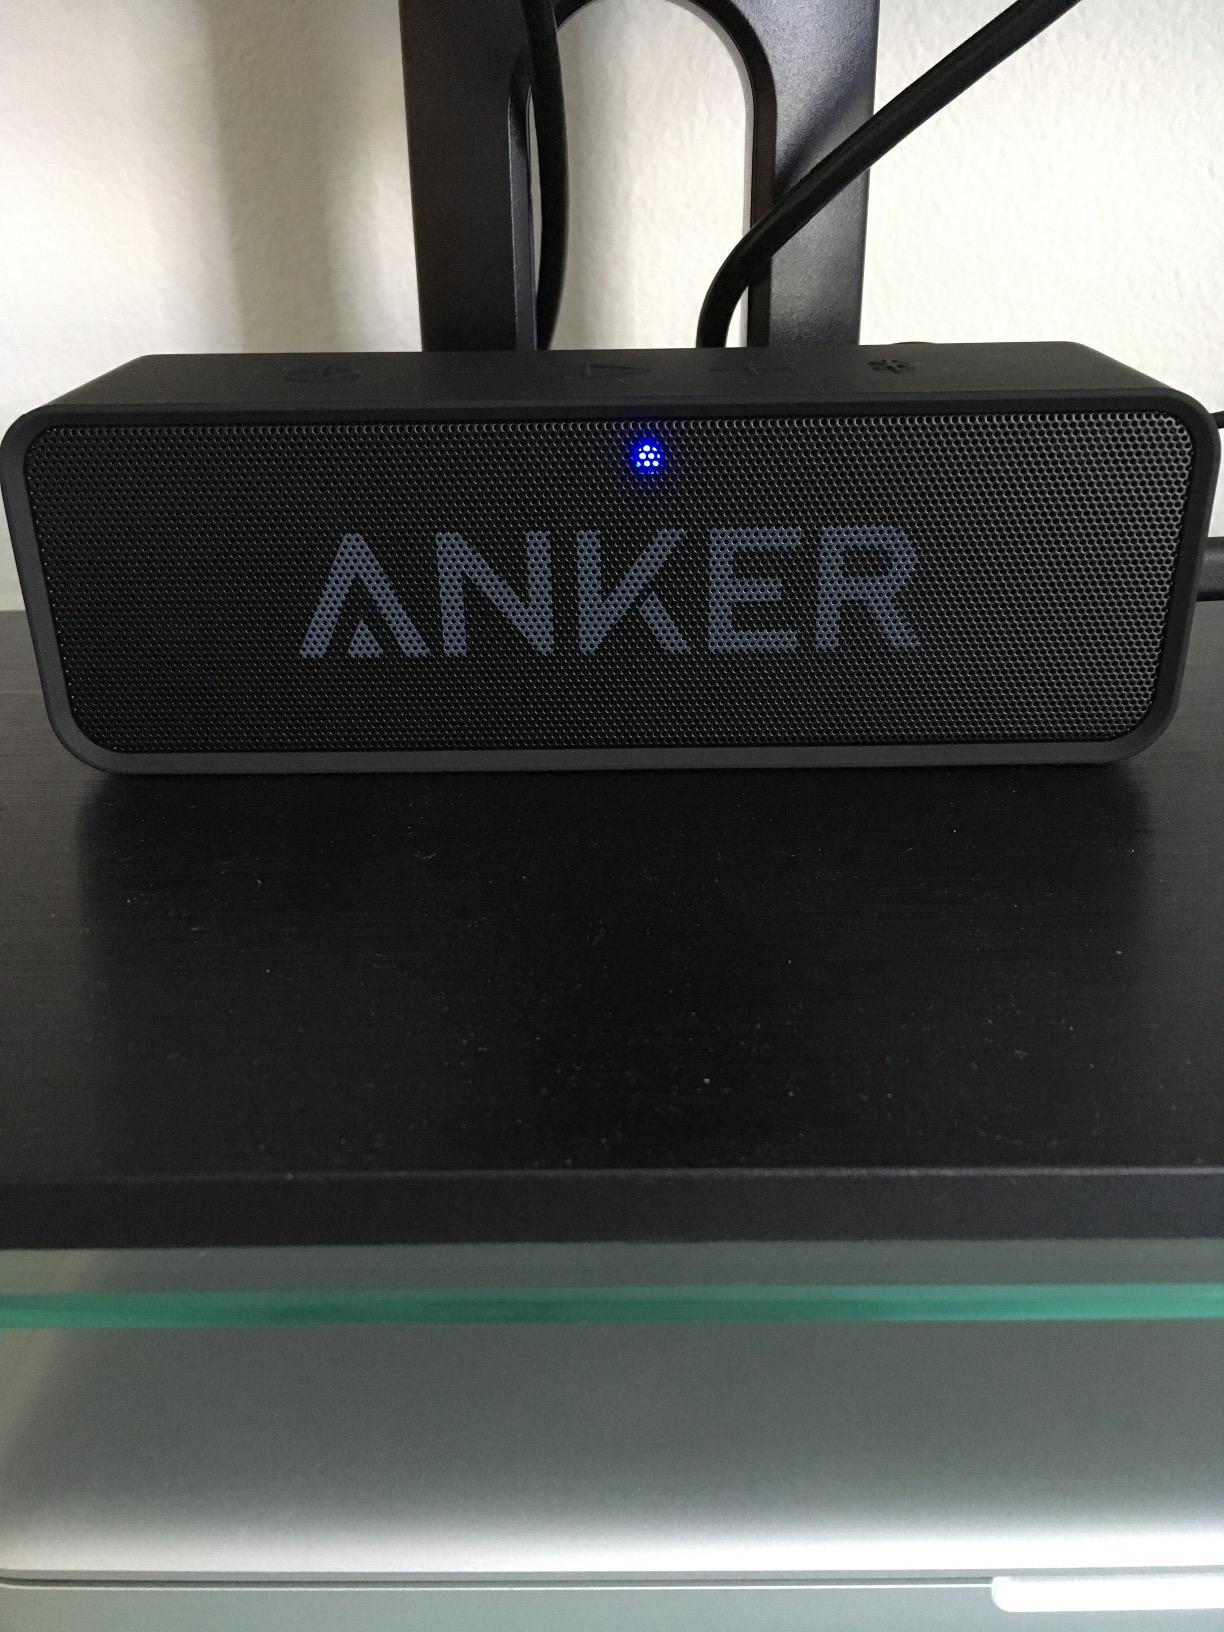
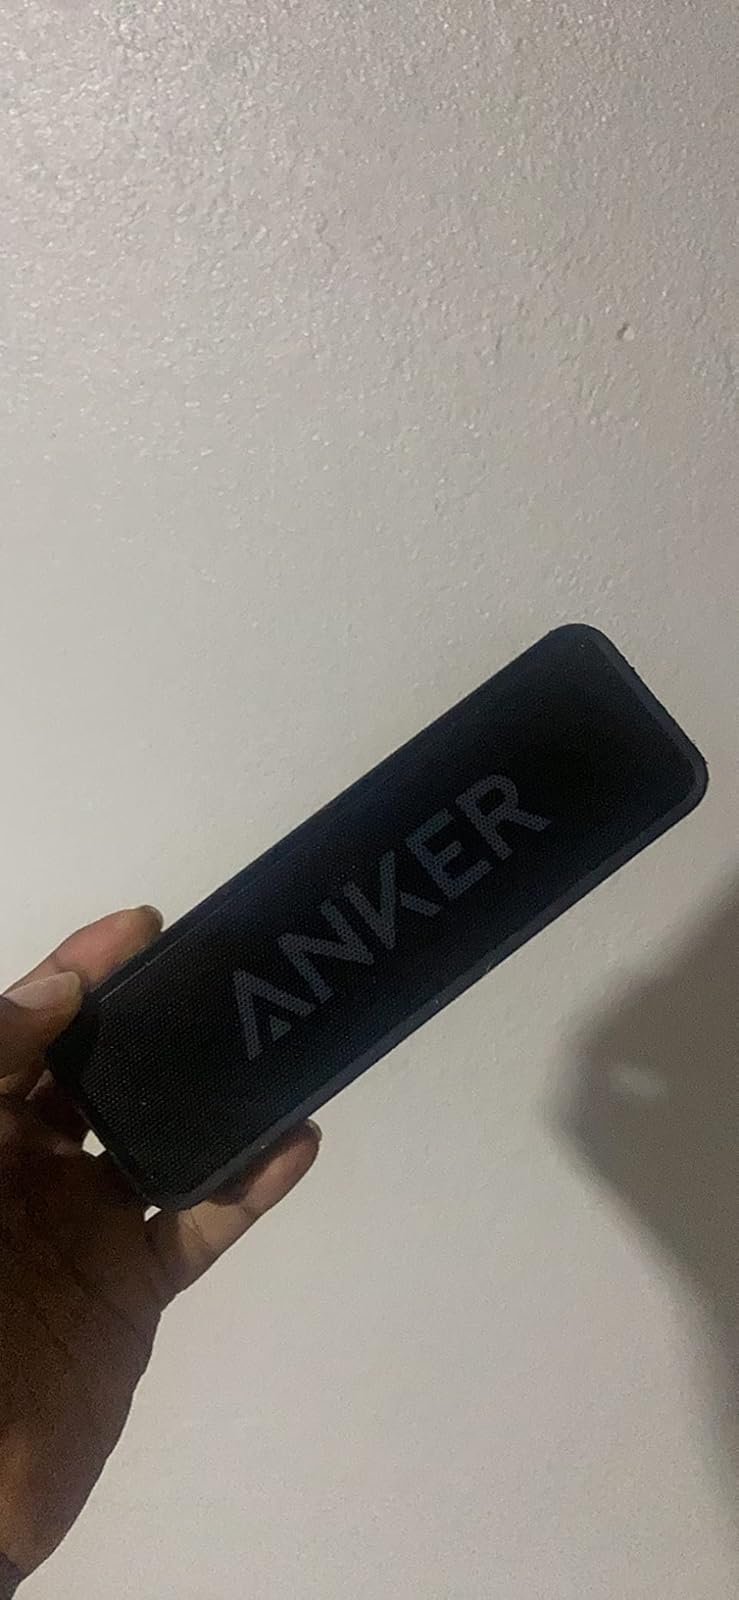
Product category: speaker
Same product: yes